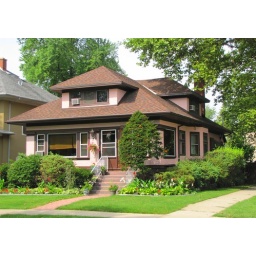
A pink home on Home Avenue in the Chicago suburb of Berwyn.